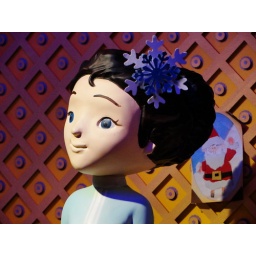
The wall paper pattern in the back is another great example of the papercutting art that is used throughout the display.